Palazzo Arcivescovile (L'Aquila)

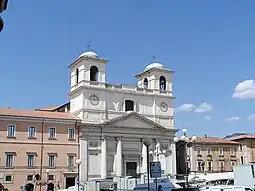
The L'Aquila Cathedral with the Archbishop's Palace to its left

The palace is located in Cathedral Square, adjacent to the Cathedral of L'Aquila, and is included in the quarter of San Giovanni. It forms a vast complex, in turn included in a single aggregate with the adjacent Palazzo Arduini and Palazzo de' Nardis, being circumscribed by the streets of the Archbishopric, San Marciano and the Seminary.